The Seventh Page

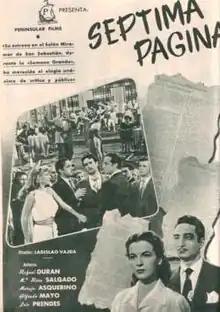

The Seventh Page (Spanish: Séptima página) is a 1951 Spanish drama film directed by Ladislao Vajda and starring Adriano Domínguez, Raúl Cancio and Carlota Bilbao. The film's sets were designed by the art director Francisco Canet. Shot on location in Madrid where it is set, it has elements of neorealism.